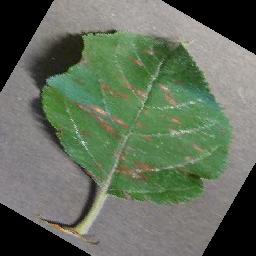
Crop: apple
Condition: cedar_rust